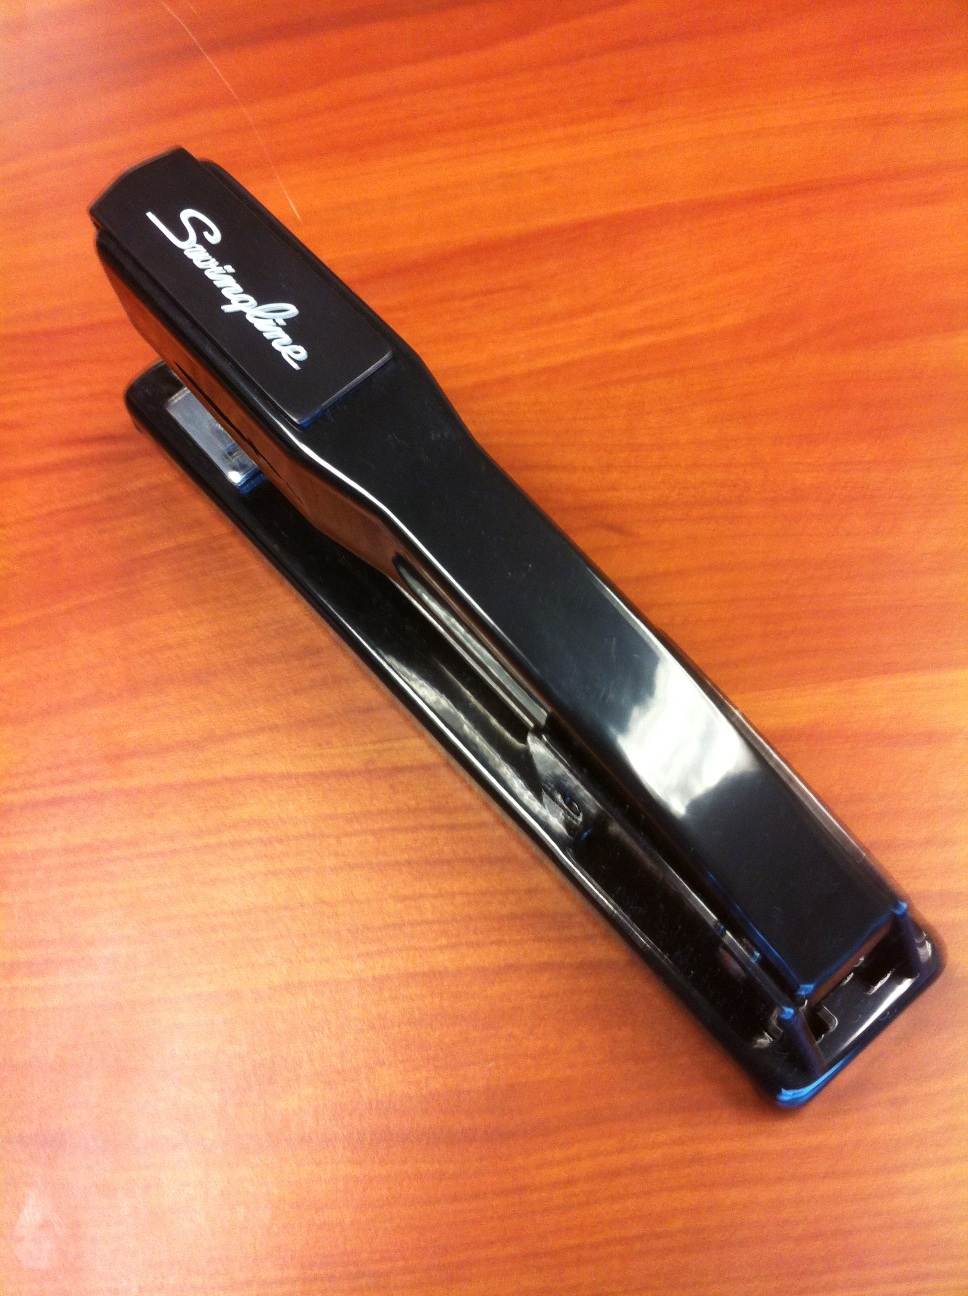Question: What color is this stapler?
Answer: black